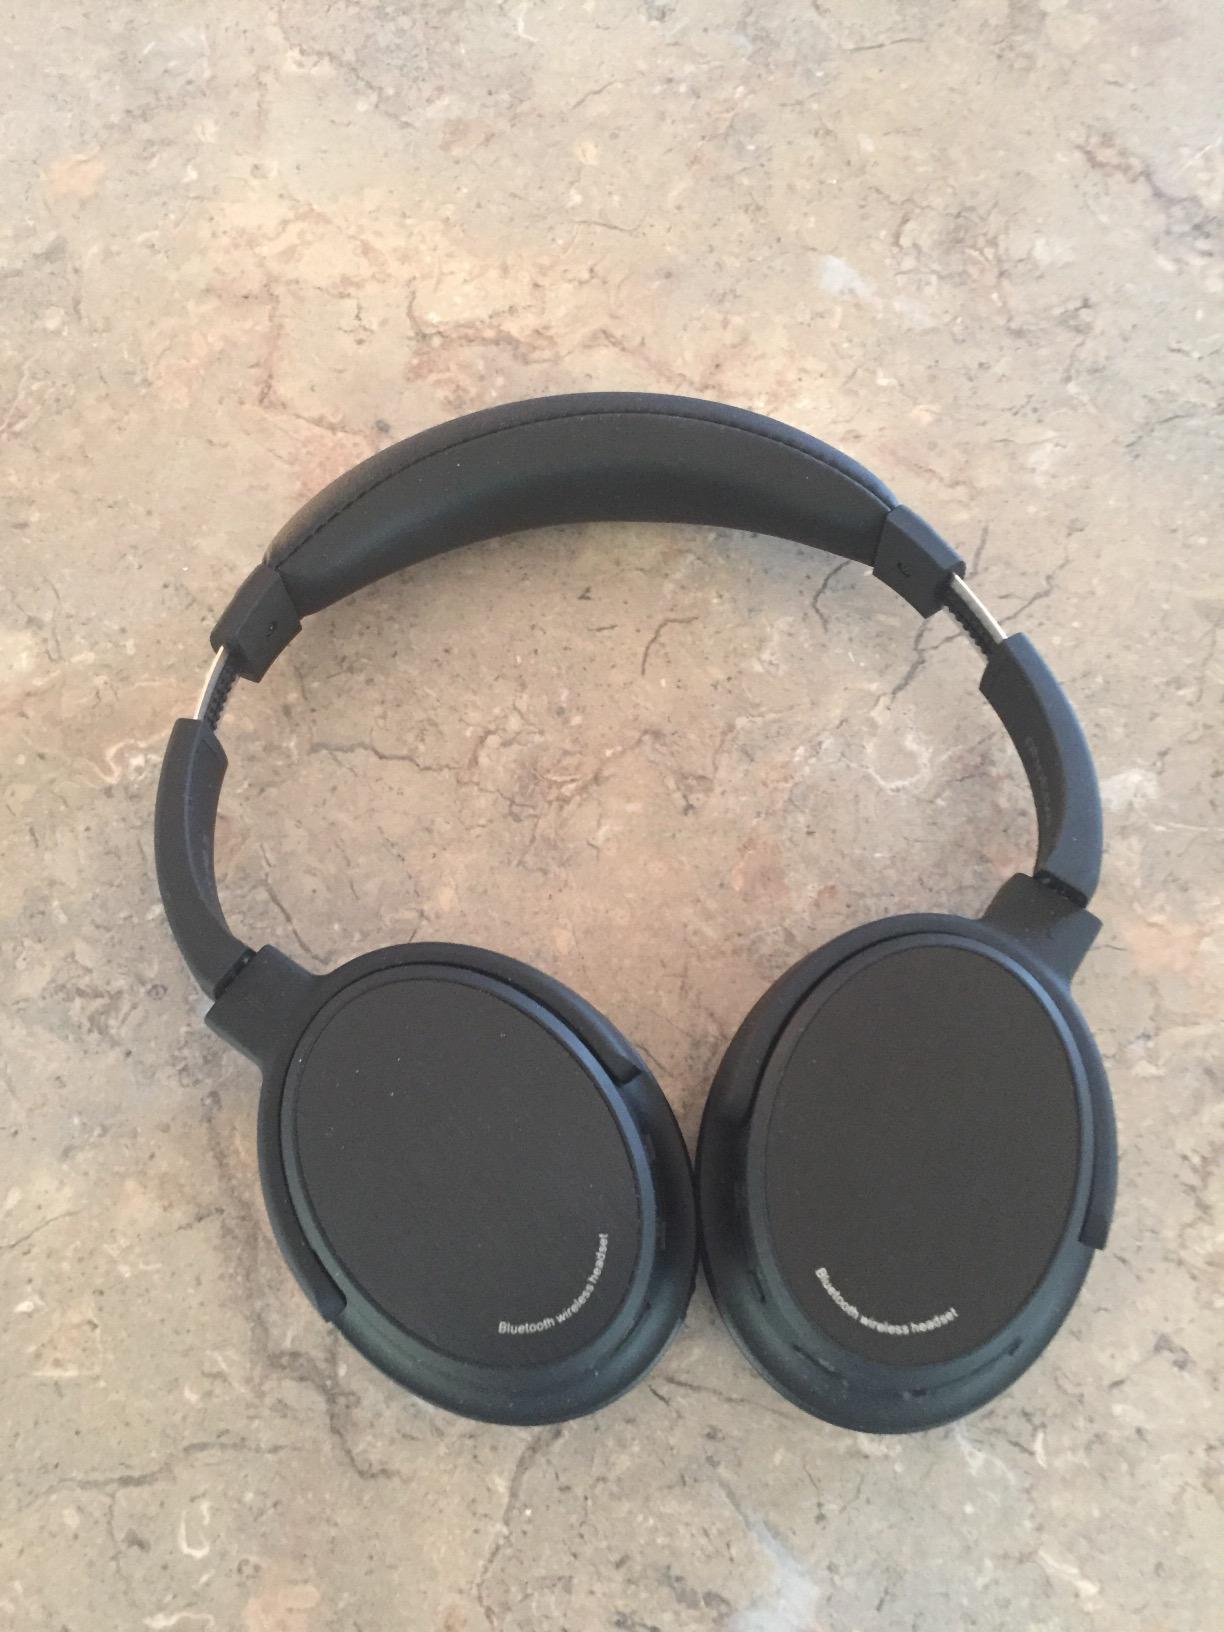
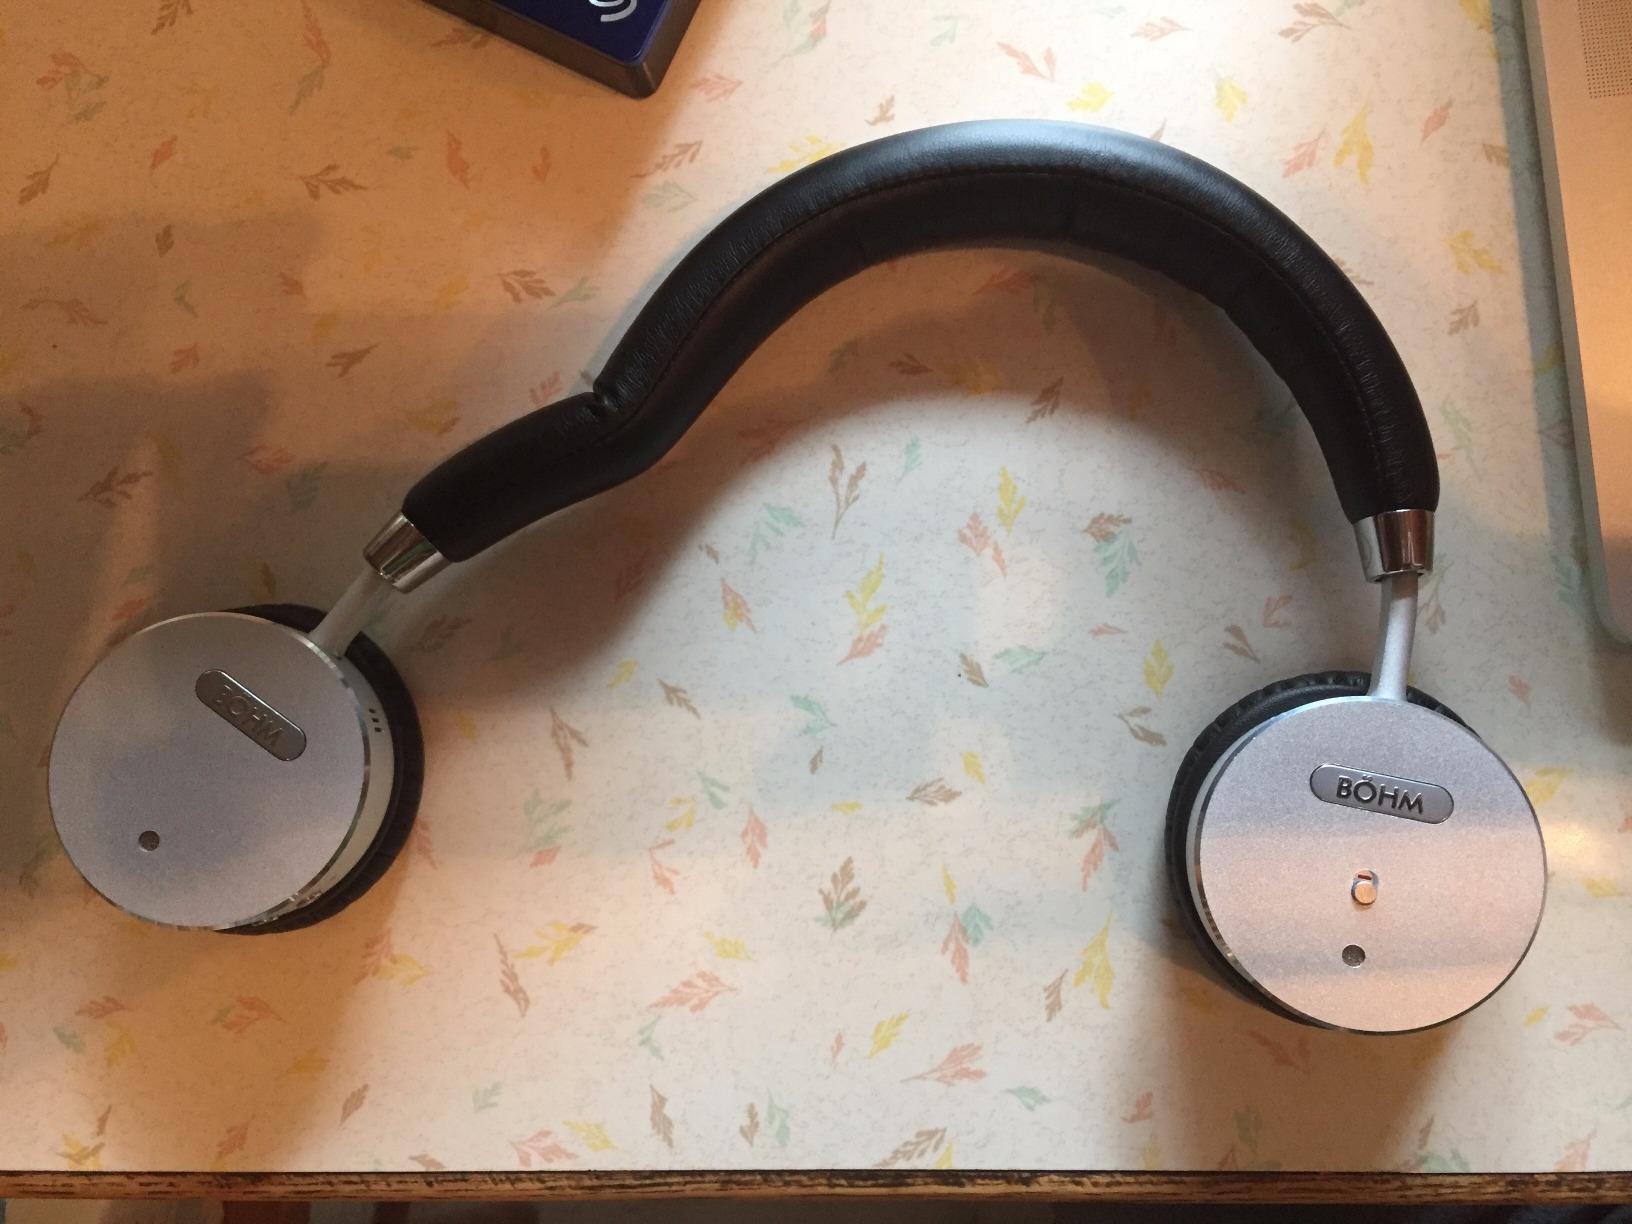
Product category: headphones
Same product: no